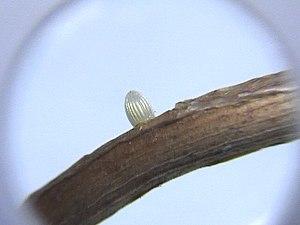
Le Petit monarque est une espèce de lépidoptères de la famille des Nymphalidae et de la sous-famille des Danainae. Il est largement répandu en Afrique et en Asie tropicale, et peut également être observé dans le Sud de l'Europe.